Manchester Hymnal

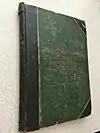
1896 The Latter-Day Saints Psalmody 2nd Edition

In 1889, the LDS Church published a tune book to accompany the Manchester Hymnal titled "The Latter-day Saints' Psalmody". The "Psalmody" was a conscious effort by church leaders to develop a hymn style of their own. Budding composers in the church were encouraged to submit new tunes to fit the new and old lyrics. Many Latter-day Saint hymns that had been published in the previous decades in periodicals like the "Utah Magazine", the "Utah Musical Times", the "Utah Musical Bouquet", and the "Juvenile Instructor" were included. Some tunes were also adopted from non-LDS sources, such as classical composers like Handel, Haydn, Mozart, Mendelssohn, and Rossini.